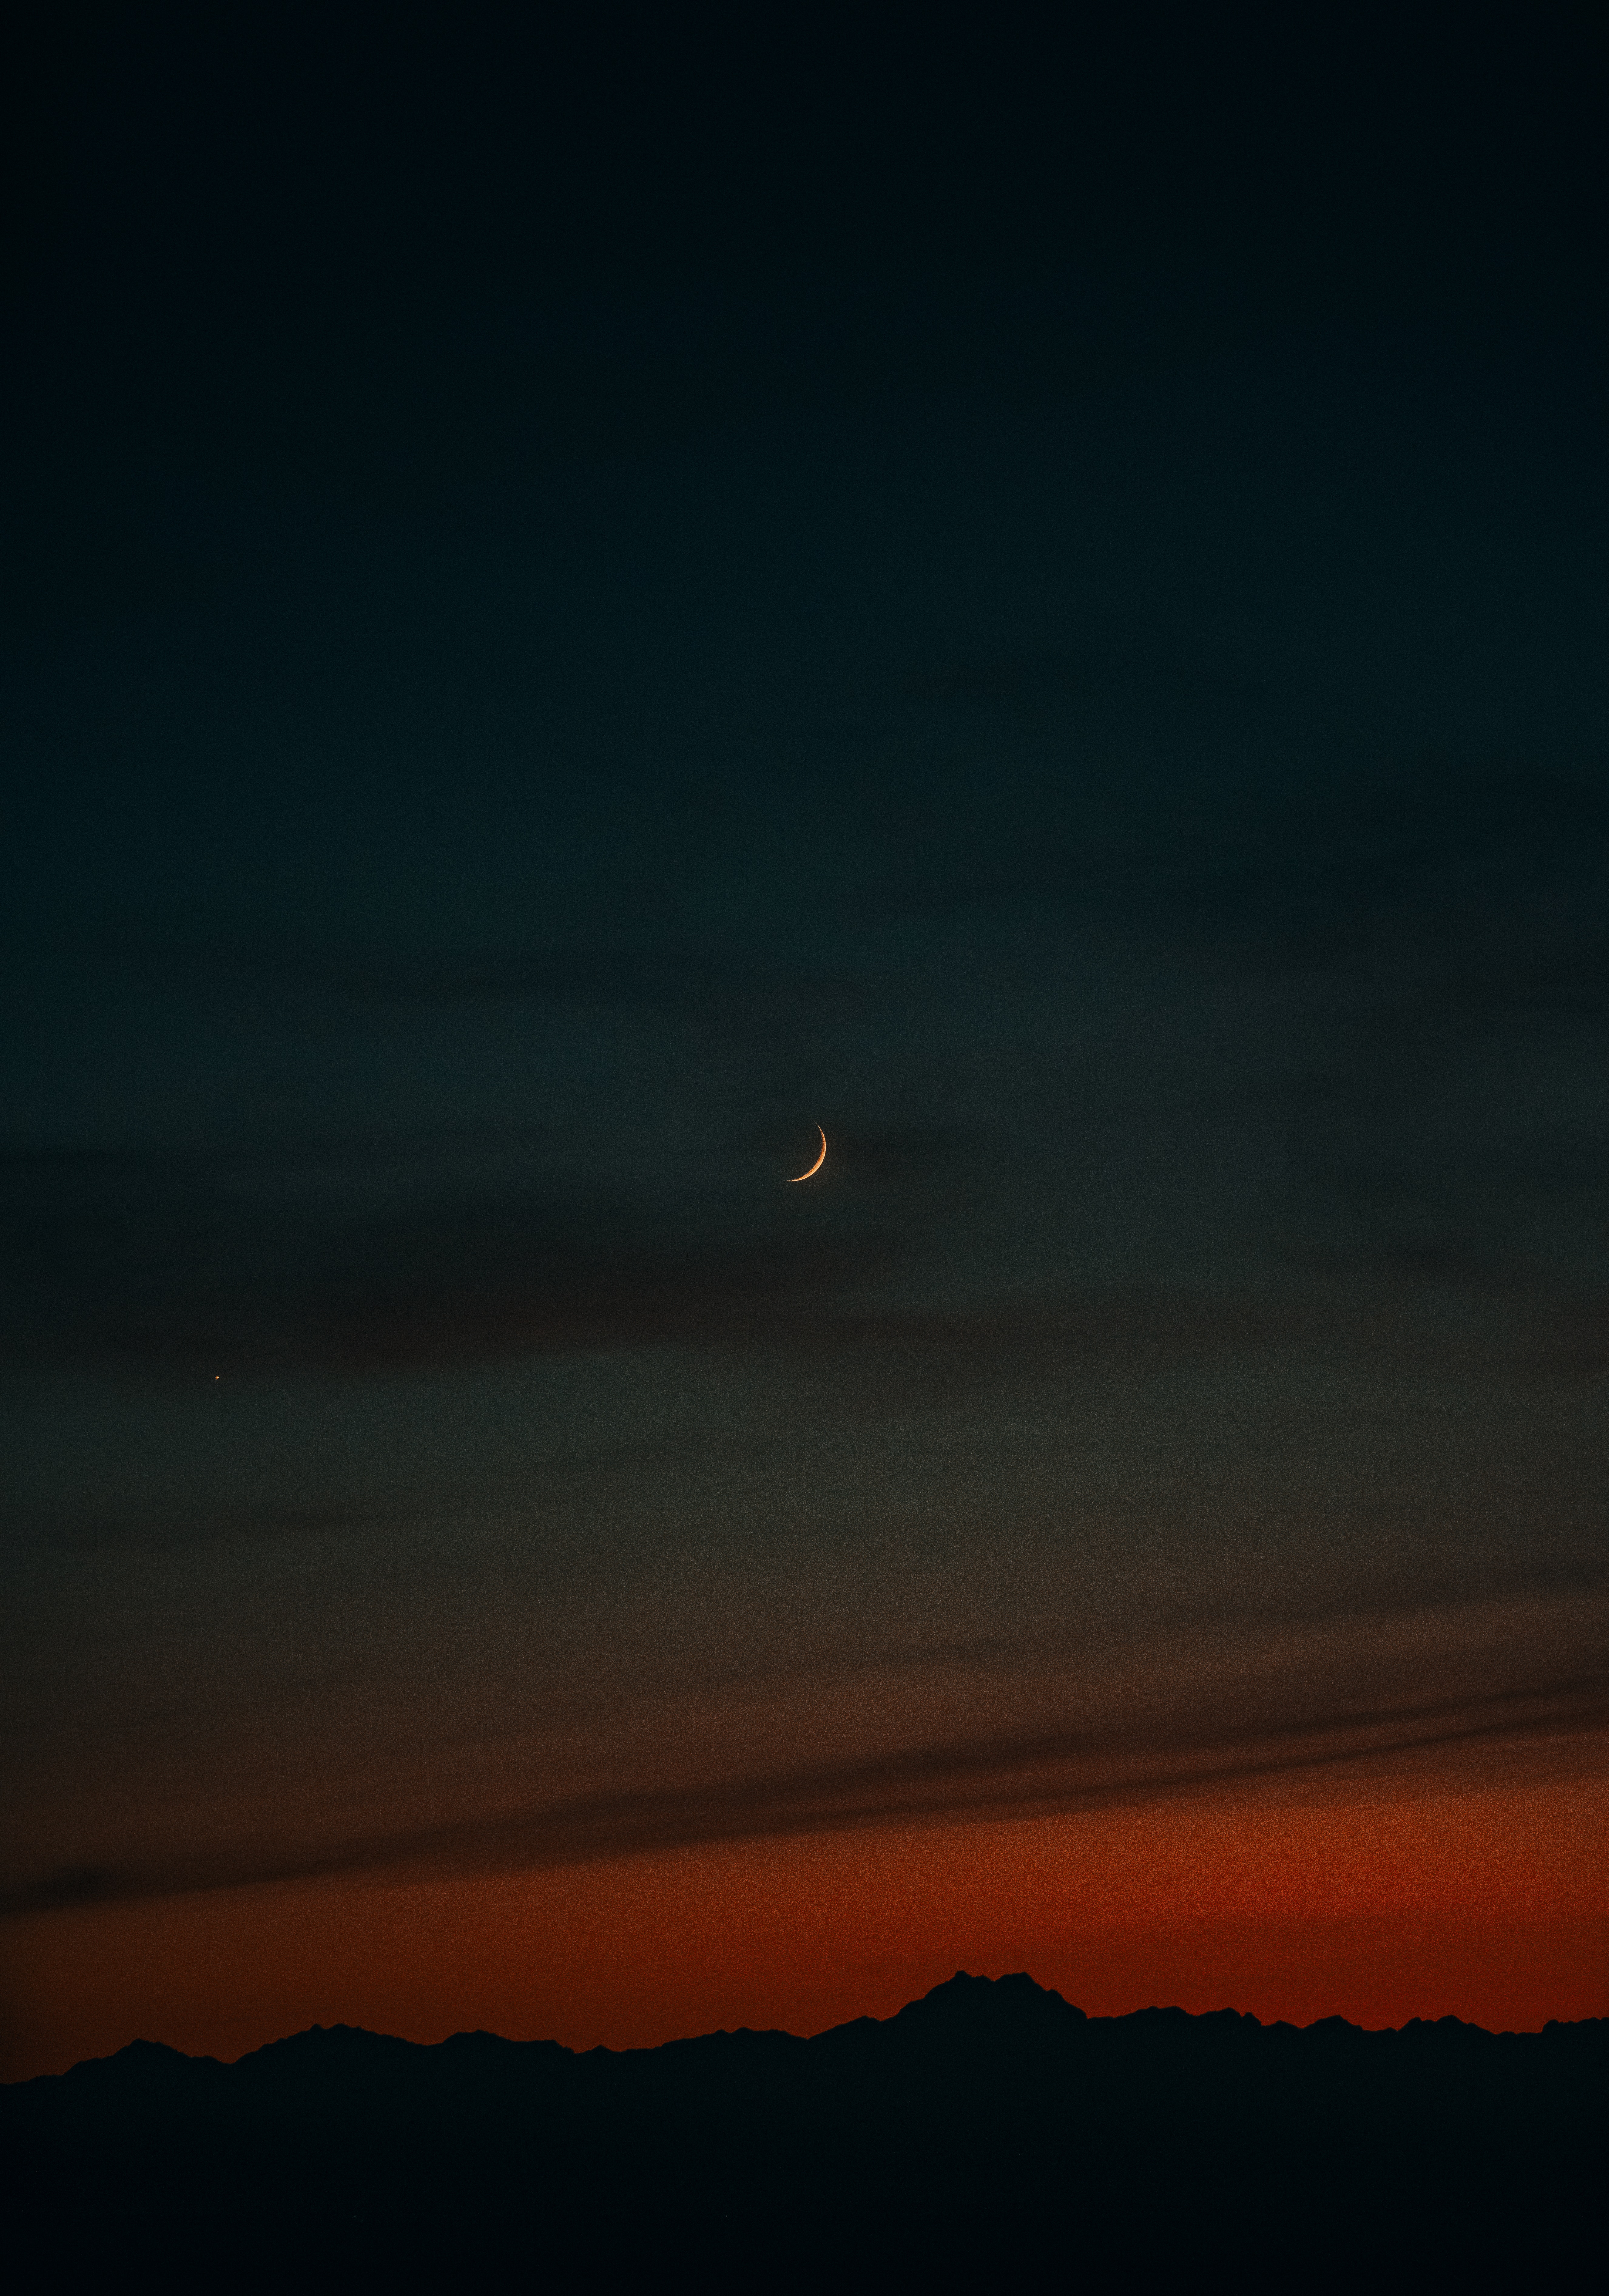
sky, cloud, atmosphere, azure, afterglow, red sky at morning, astronomical object, cumulus, horizon, sunset, sunrise, landscape, dusk, sun, science, celestial event, space, natural landscape, dawn, meteorological phenomenon, event, grassland, darkness, evening, hill, tree, star, mountain, astronomy, crescent, ocean, night, reservoir, wing, city, prairie, mountain range, midnight, air travel, sea